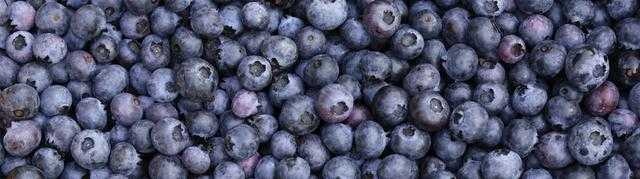
Label: Blueberry